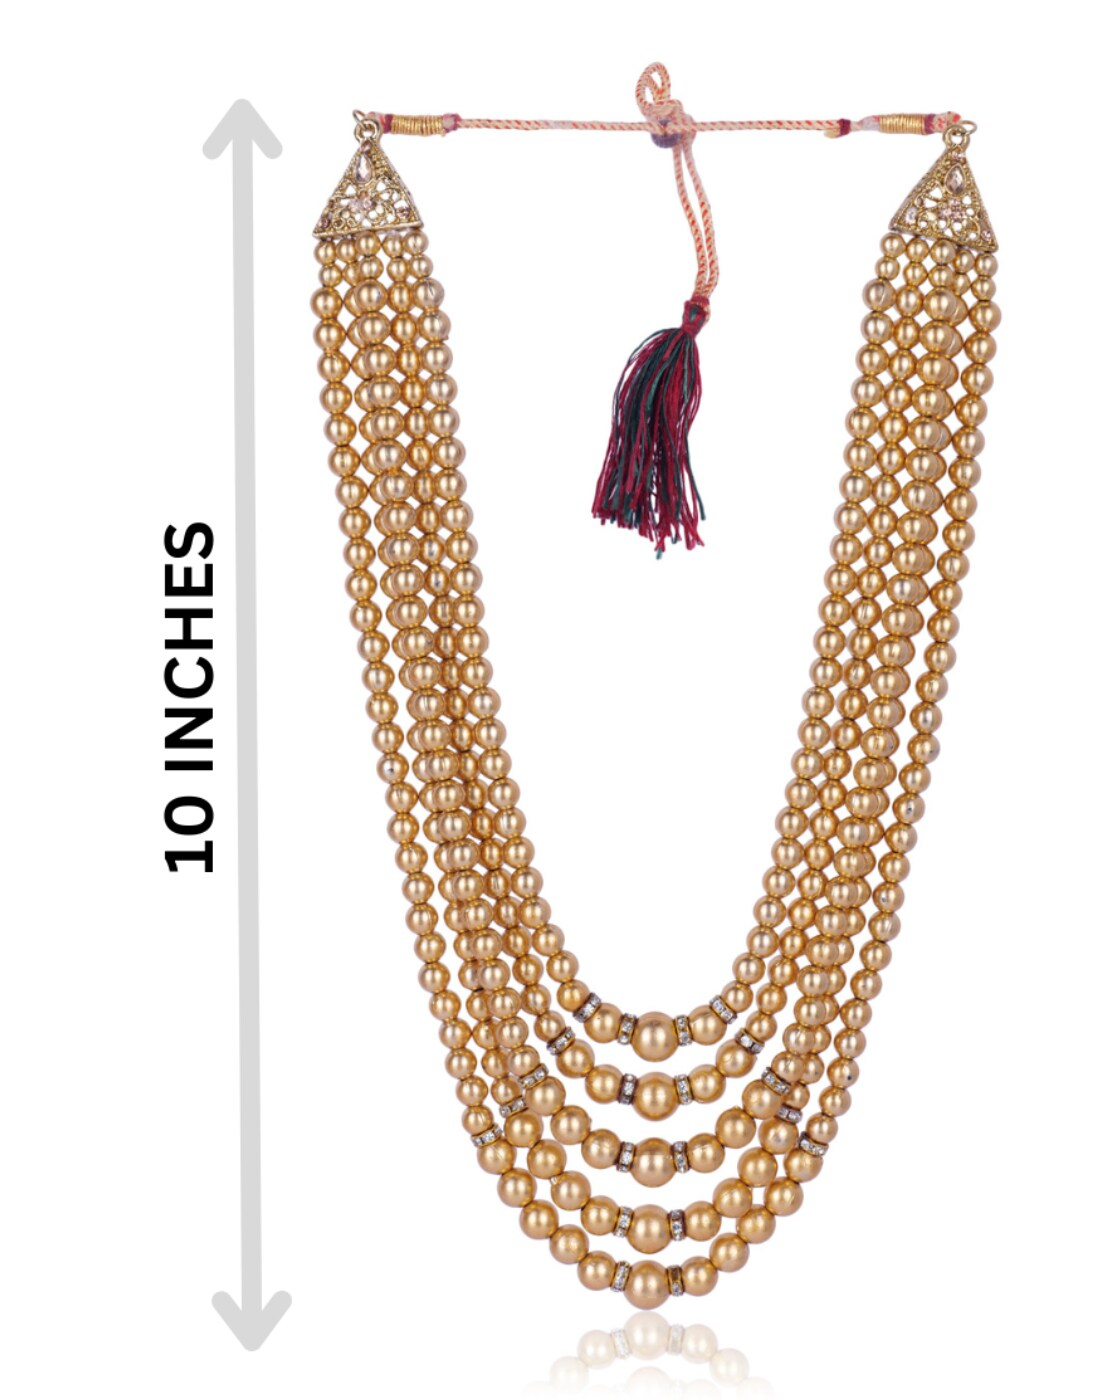
JIYANSHI FASHION: Dulha groom sherwani Necklace/Moti Mala for Men for wedding | Groom Mala and Brooch Set
Type: Chains
Brand: JIYANSHI FASHION
Price: Rs. 549
 Enhance your wedding day look with our Exquisite Groom Mala and Brooch Set, a symbol of elegance and tradition. The vibrant colors and intricate details ensure that it complements your attire, adding a touch of grandeur to your ensemble.
Features: COLOR: CHEEKU,IDEAL: MEN,HIGH QUALITY